Jan Gossaert

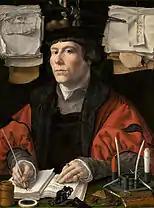
"Portrait of a Merchant", c. 1530

Gossaert's large altar-pieces previously located at Castle Howard and Scawby show the influence of the Antwerp school. At Scawby he illustrates the legend of the count of Toulouse, who parted with his worldly goods to assume the frock of a hermit. His altarpiece of the "Descent from the Cross" with heavy double doors in Middelburg was admired by Albrecht Dürer before the church itself was hit by lightning. This is possibly the work now in the Hermitage, though Van Mander stated the lightning destroyed it and describes another "Descent of the Cross" in the possession of Mr. Magnus of Delft in 1604.